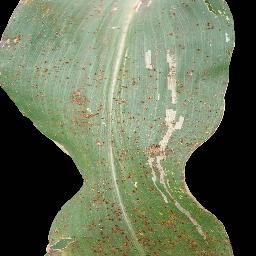
Label: Corn___Common_rust